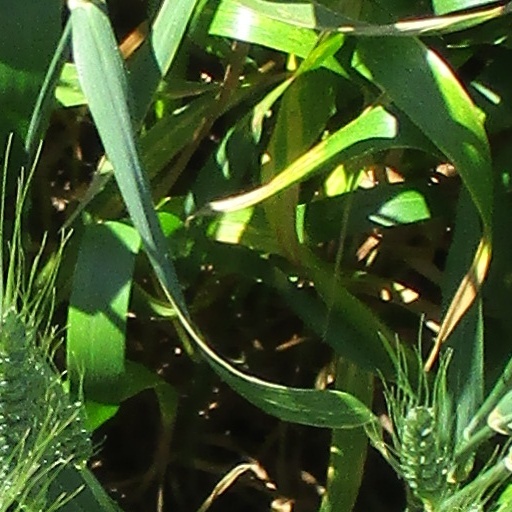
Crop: wheat